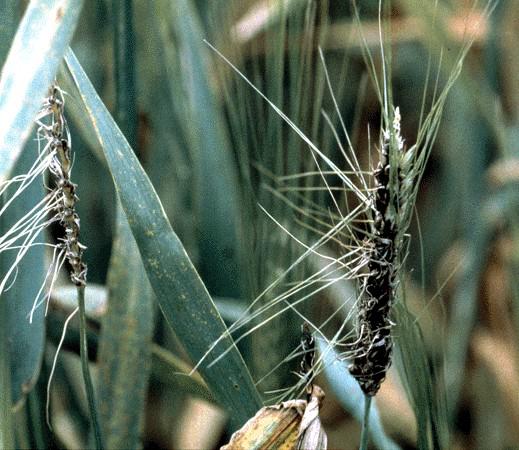
Plant: Wheat
Disease: wheat loose smut